Sassnitz Wildlife Park

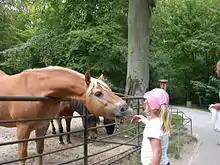
Horse enclosure

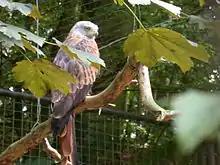
Red kite

Sassnitz Wildlife Park is a wildlife park in the borough of Sassnitz on the German Baltic Sea island of Rügen.